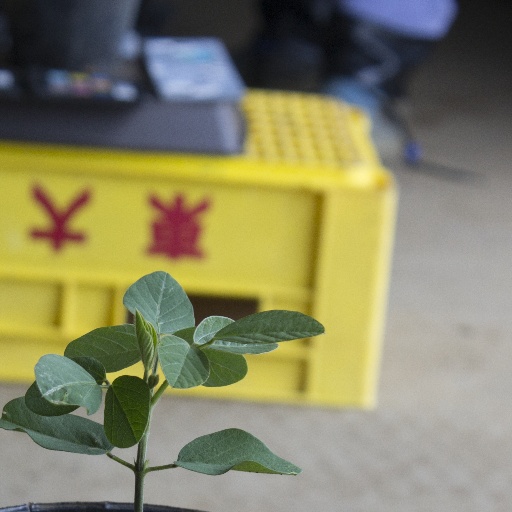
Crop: soybean